Italian invasion of France

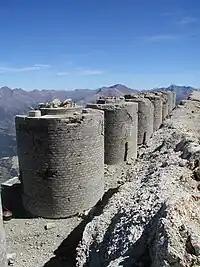
Several of the destroyed Italian artillery turrets of Fort Chaberton.

During the interwar years and 1939, the strength of the Italian military had dramatically fluctuated due to waves of mobilization and demobilization. By the time Italy entered the war, over 1.5 million men had been mobilized. The Royal Italian Army had formed 73 divisions out of this influx of men. However, only 19 of these divisions were complete and fully combat-ready. A further 32 were in various stages of being formed and could be used for combat if needed, while the rest were not ready for battle.